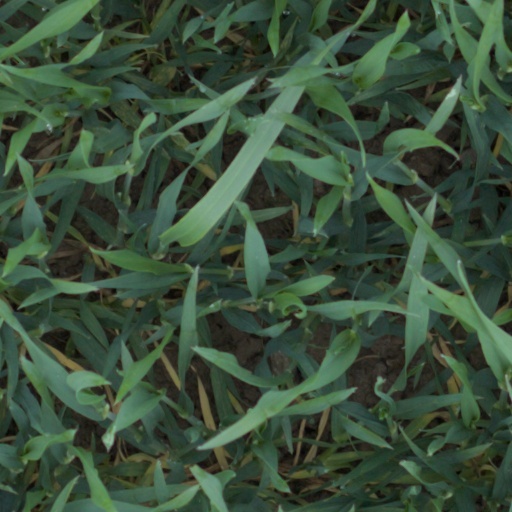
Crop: wheat